Emílio Joaquim da Silva Maia

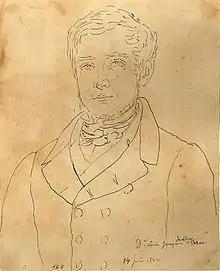
A portrait sketch, 1842

Emílio Joaquim da Silva Maia (8 September 1808 – 21 November 1859) was a Brazilian physician and naturalist who founded the Vellosiana Society which ran the first journal in the region that carried notes on natural history, "O Guanabara". He was also one of the founders of the Brazilian Historic and Geographic Institute.